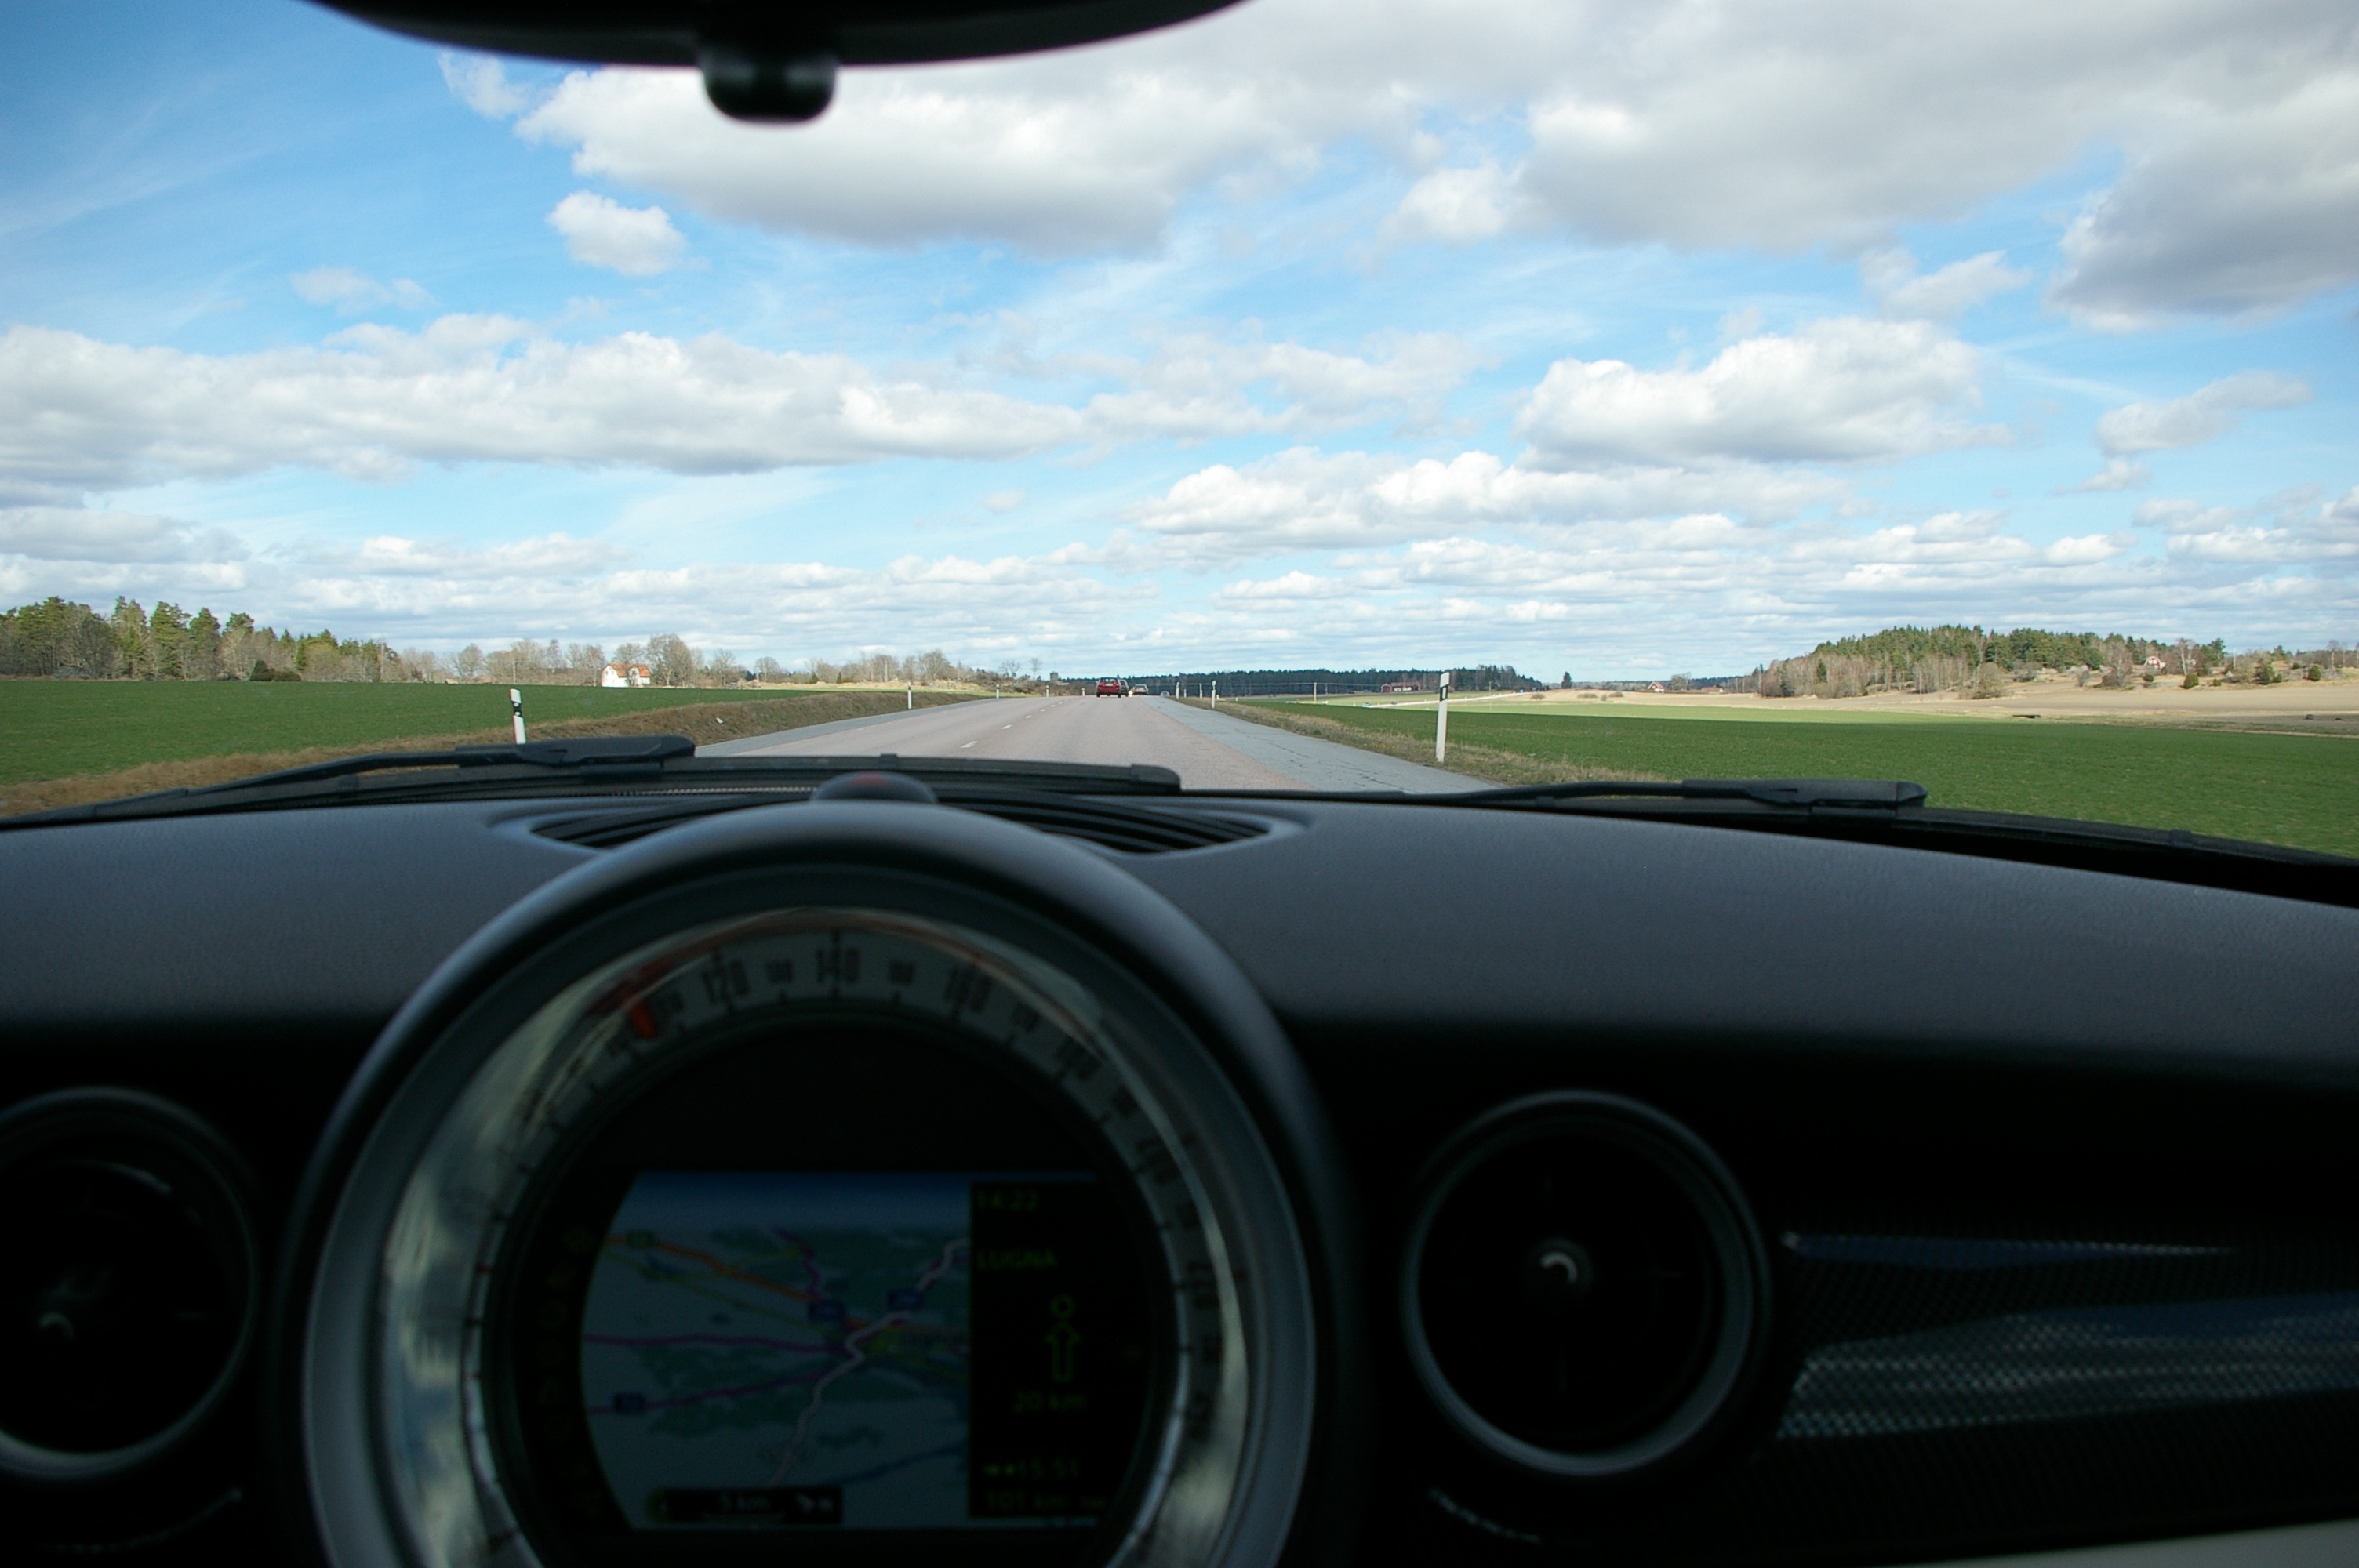
road, car, wheel, driving, vehicle, roadtrip, steering wheel, sports car, straight, supercar, vision, target, land vehicle, automobile make, automotive exterior, automotive design, luxury vehicle, performance car